Oluf Høst

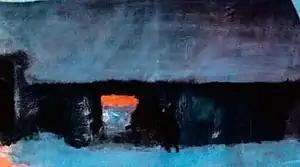
"Vinterdagen dør" (The dying of a Wintersday), 1943. Depicting the setting sun through the entryway of Bognemark, Høst's farm in Gudhjem, Bornholm - one of his most frequent motifs.

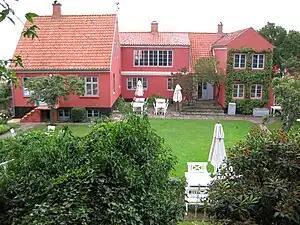
The Oluf Høst Museum in Gudhjem, Bornholm

Oluf Høst (18 March 1884 – 14 May 1966) was a Danish Expressionist painter, the only member of the Bornholm school who was a native Bornholmer. Although he studied in Copenhagen, he returned to the Danish island of Bornholm in 1929 where he remained with his family for the rest of his life. Bognemark, a little farmhouse near Gudhjem, was one of Høst's favourite motifs. From 1935 on, he painted the farm some 200 times under varying conditions at different times of the year, often reflecting his particular mood at the time. His home in Gudhjem, built from two fishermen's cottages with a rocky garden in the rear, is named "Norresân" after the nearby harbour, Nørresand Havn, where he painted many of his works.